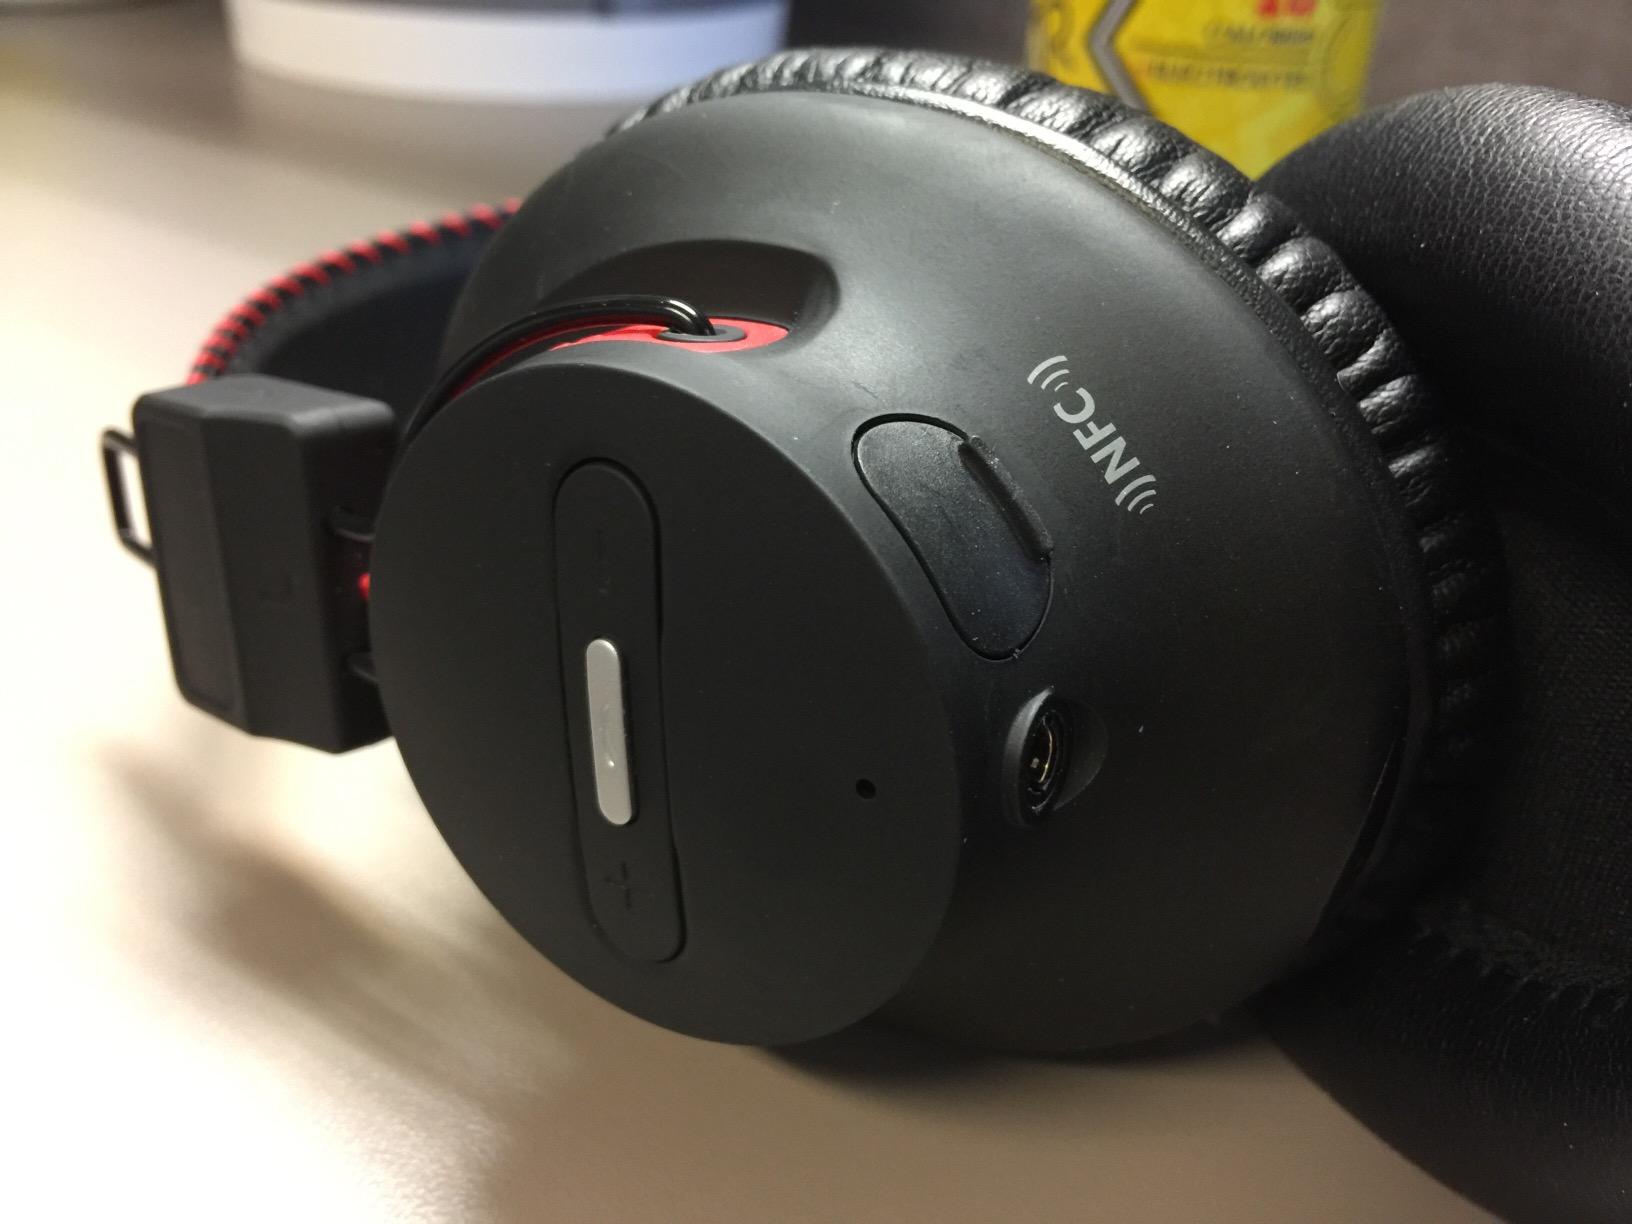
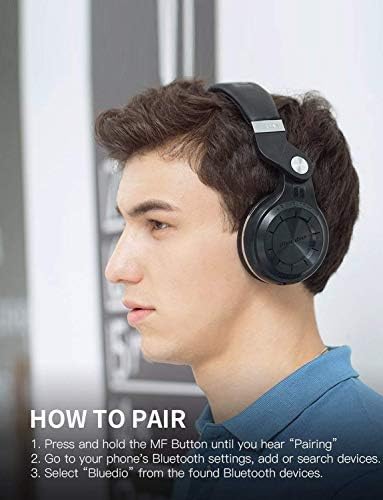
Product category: headphones
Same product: no